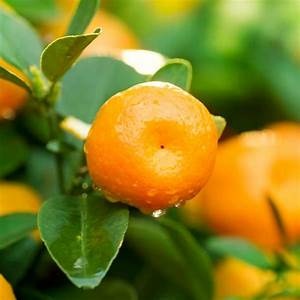
Label: mandarine